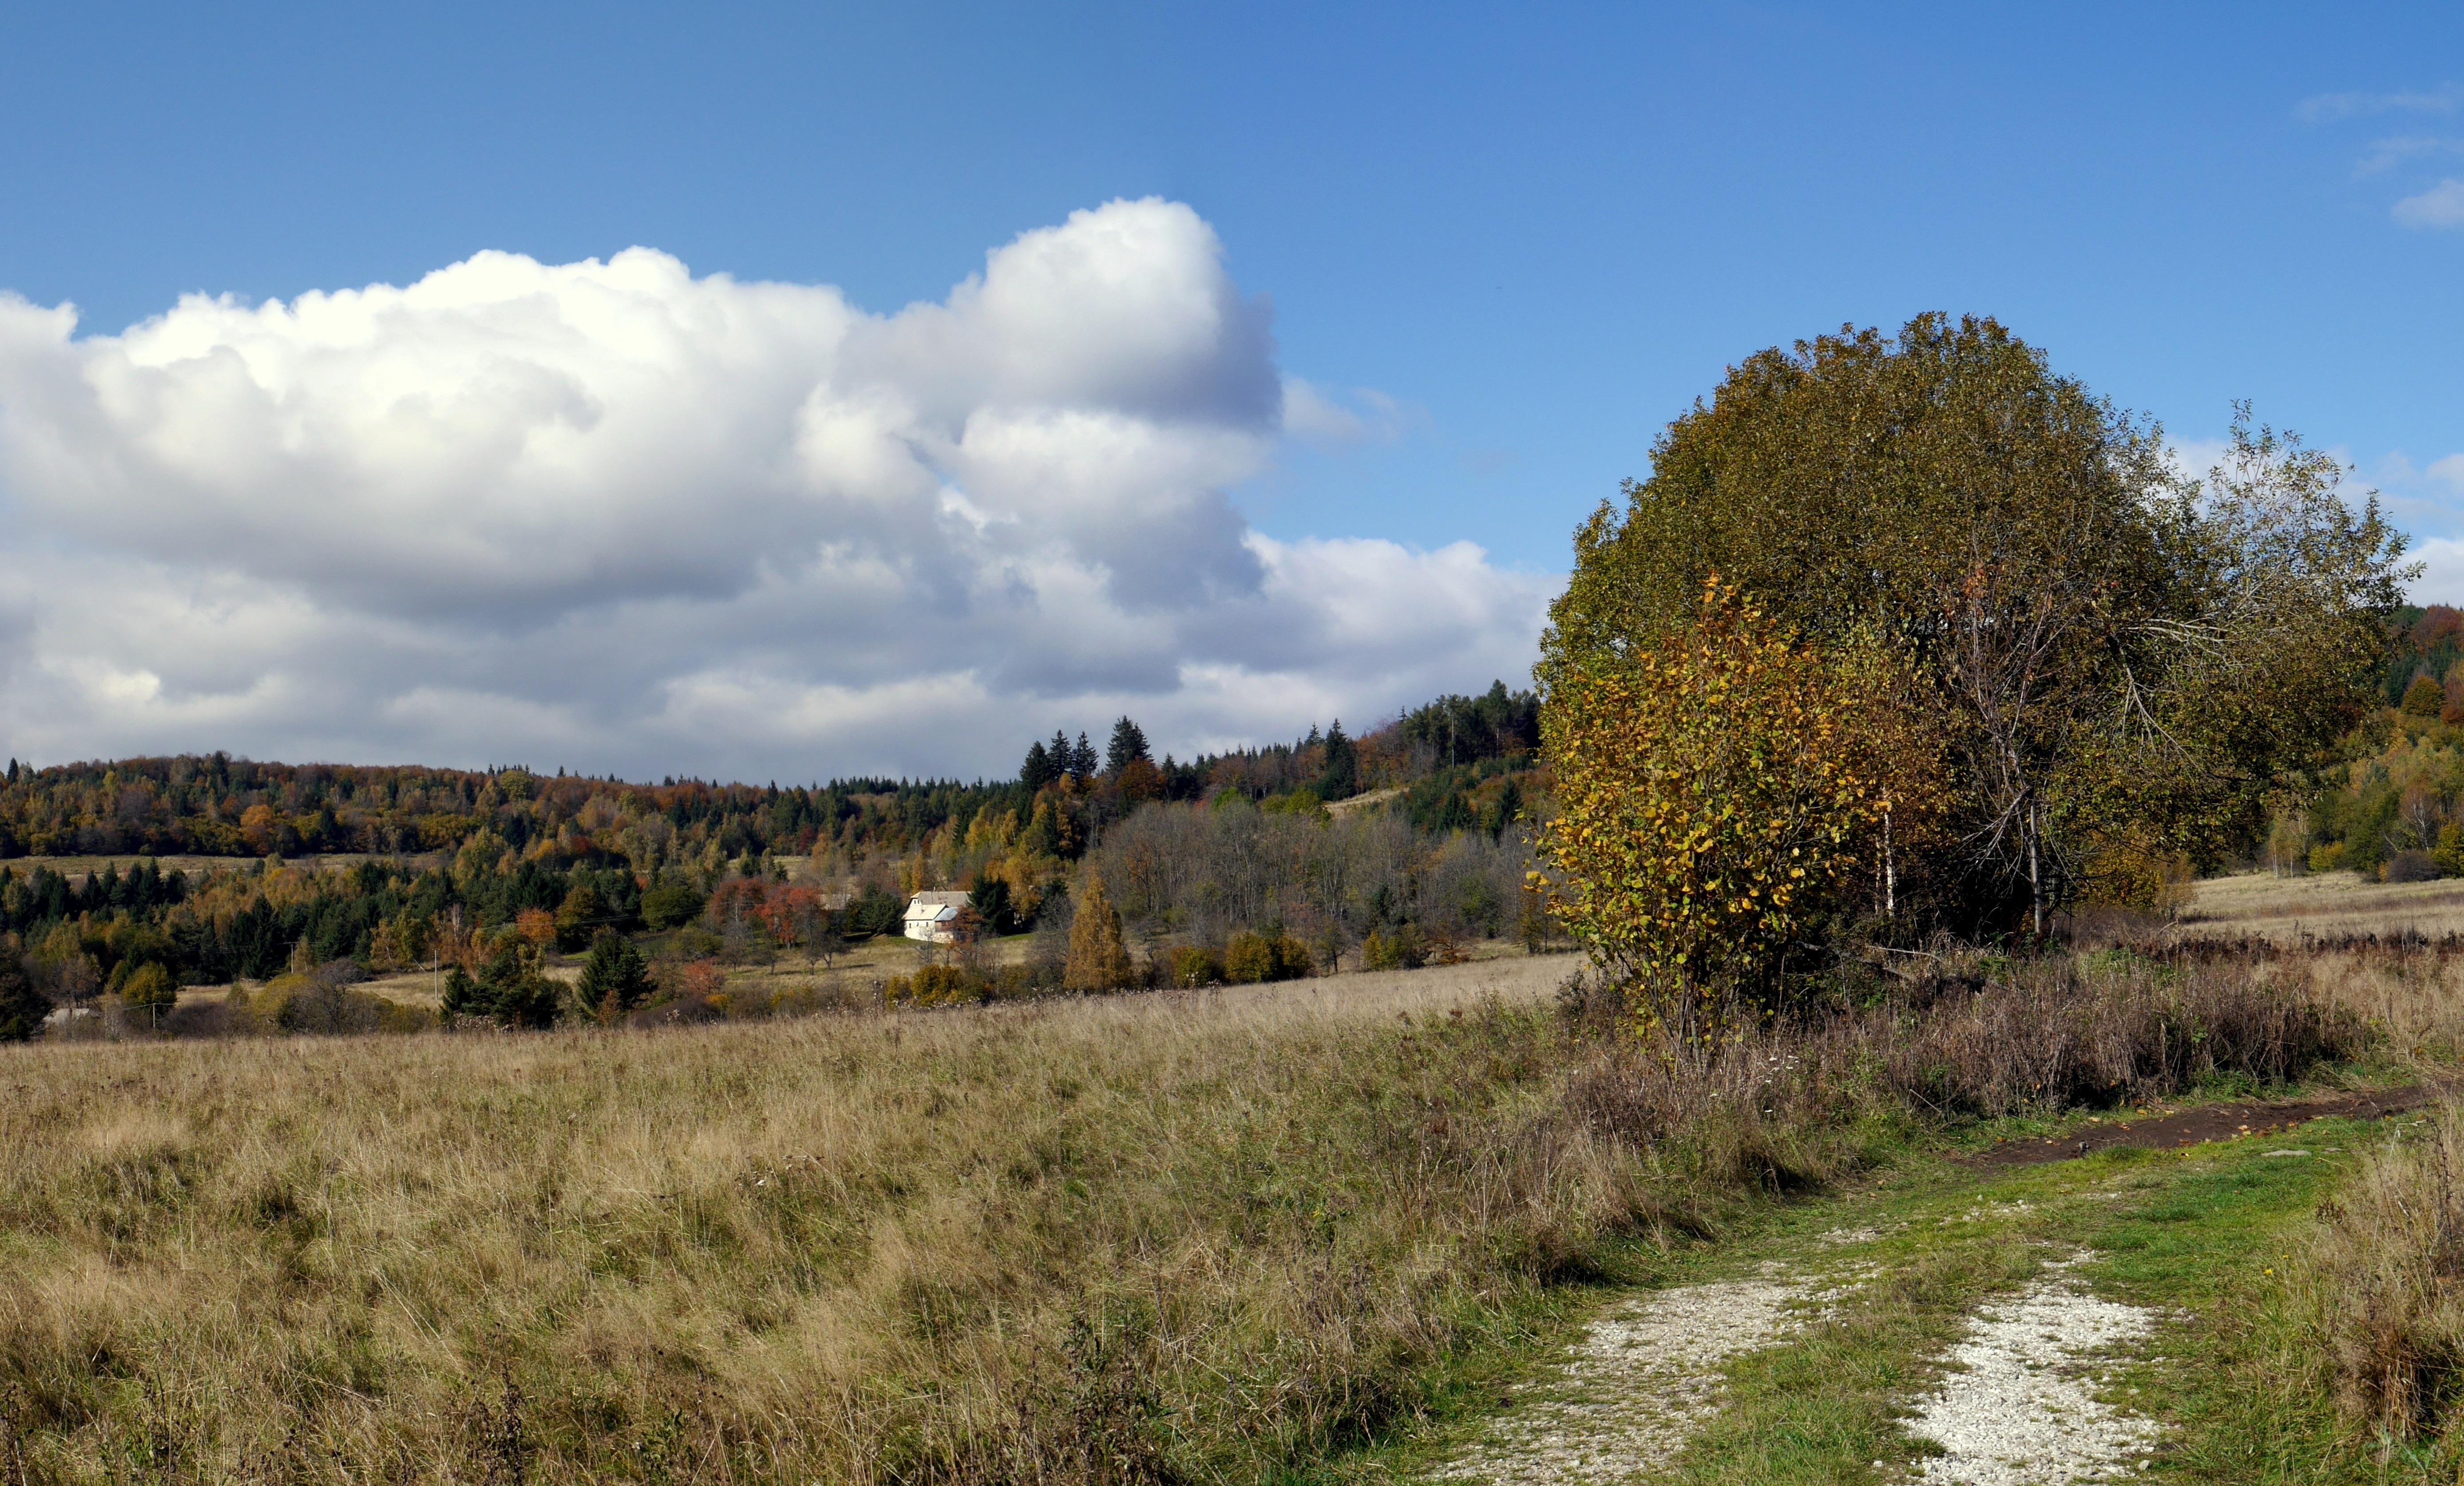
landscape, tree, nature, forest, grass, wilderness, mountain, cloud, field, meadow, prairie, hill, valley, mountain range, pasture, autumn, ridge, grassland, plateau, habitat, priroda, ecosystem, slovakia, rural area, luka, javorie, natural environment, geographical feature, mountainous landforms